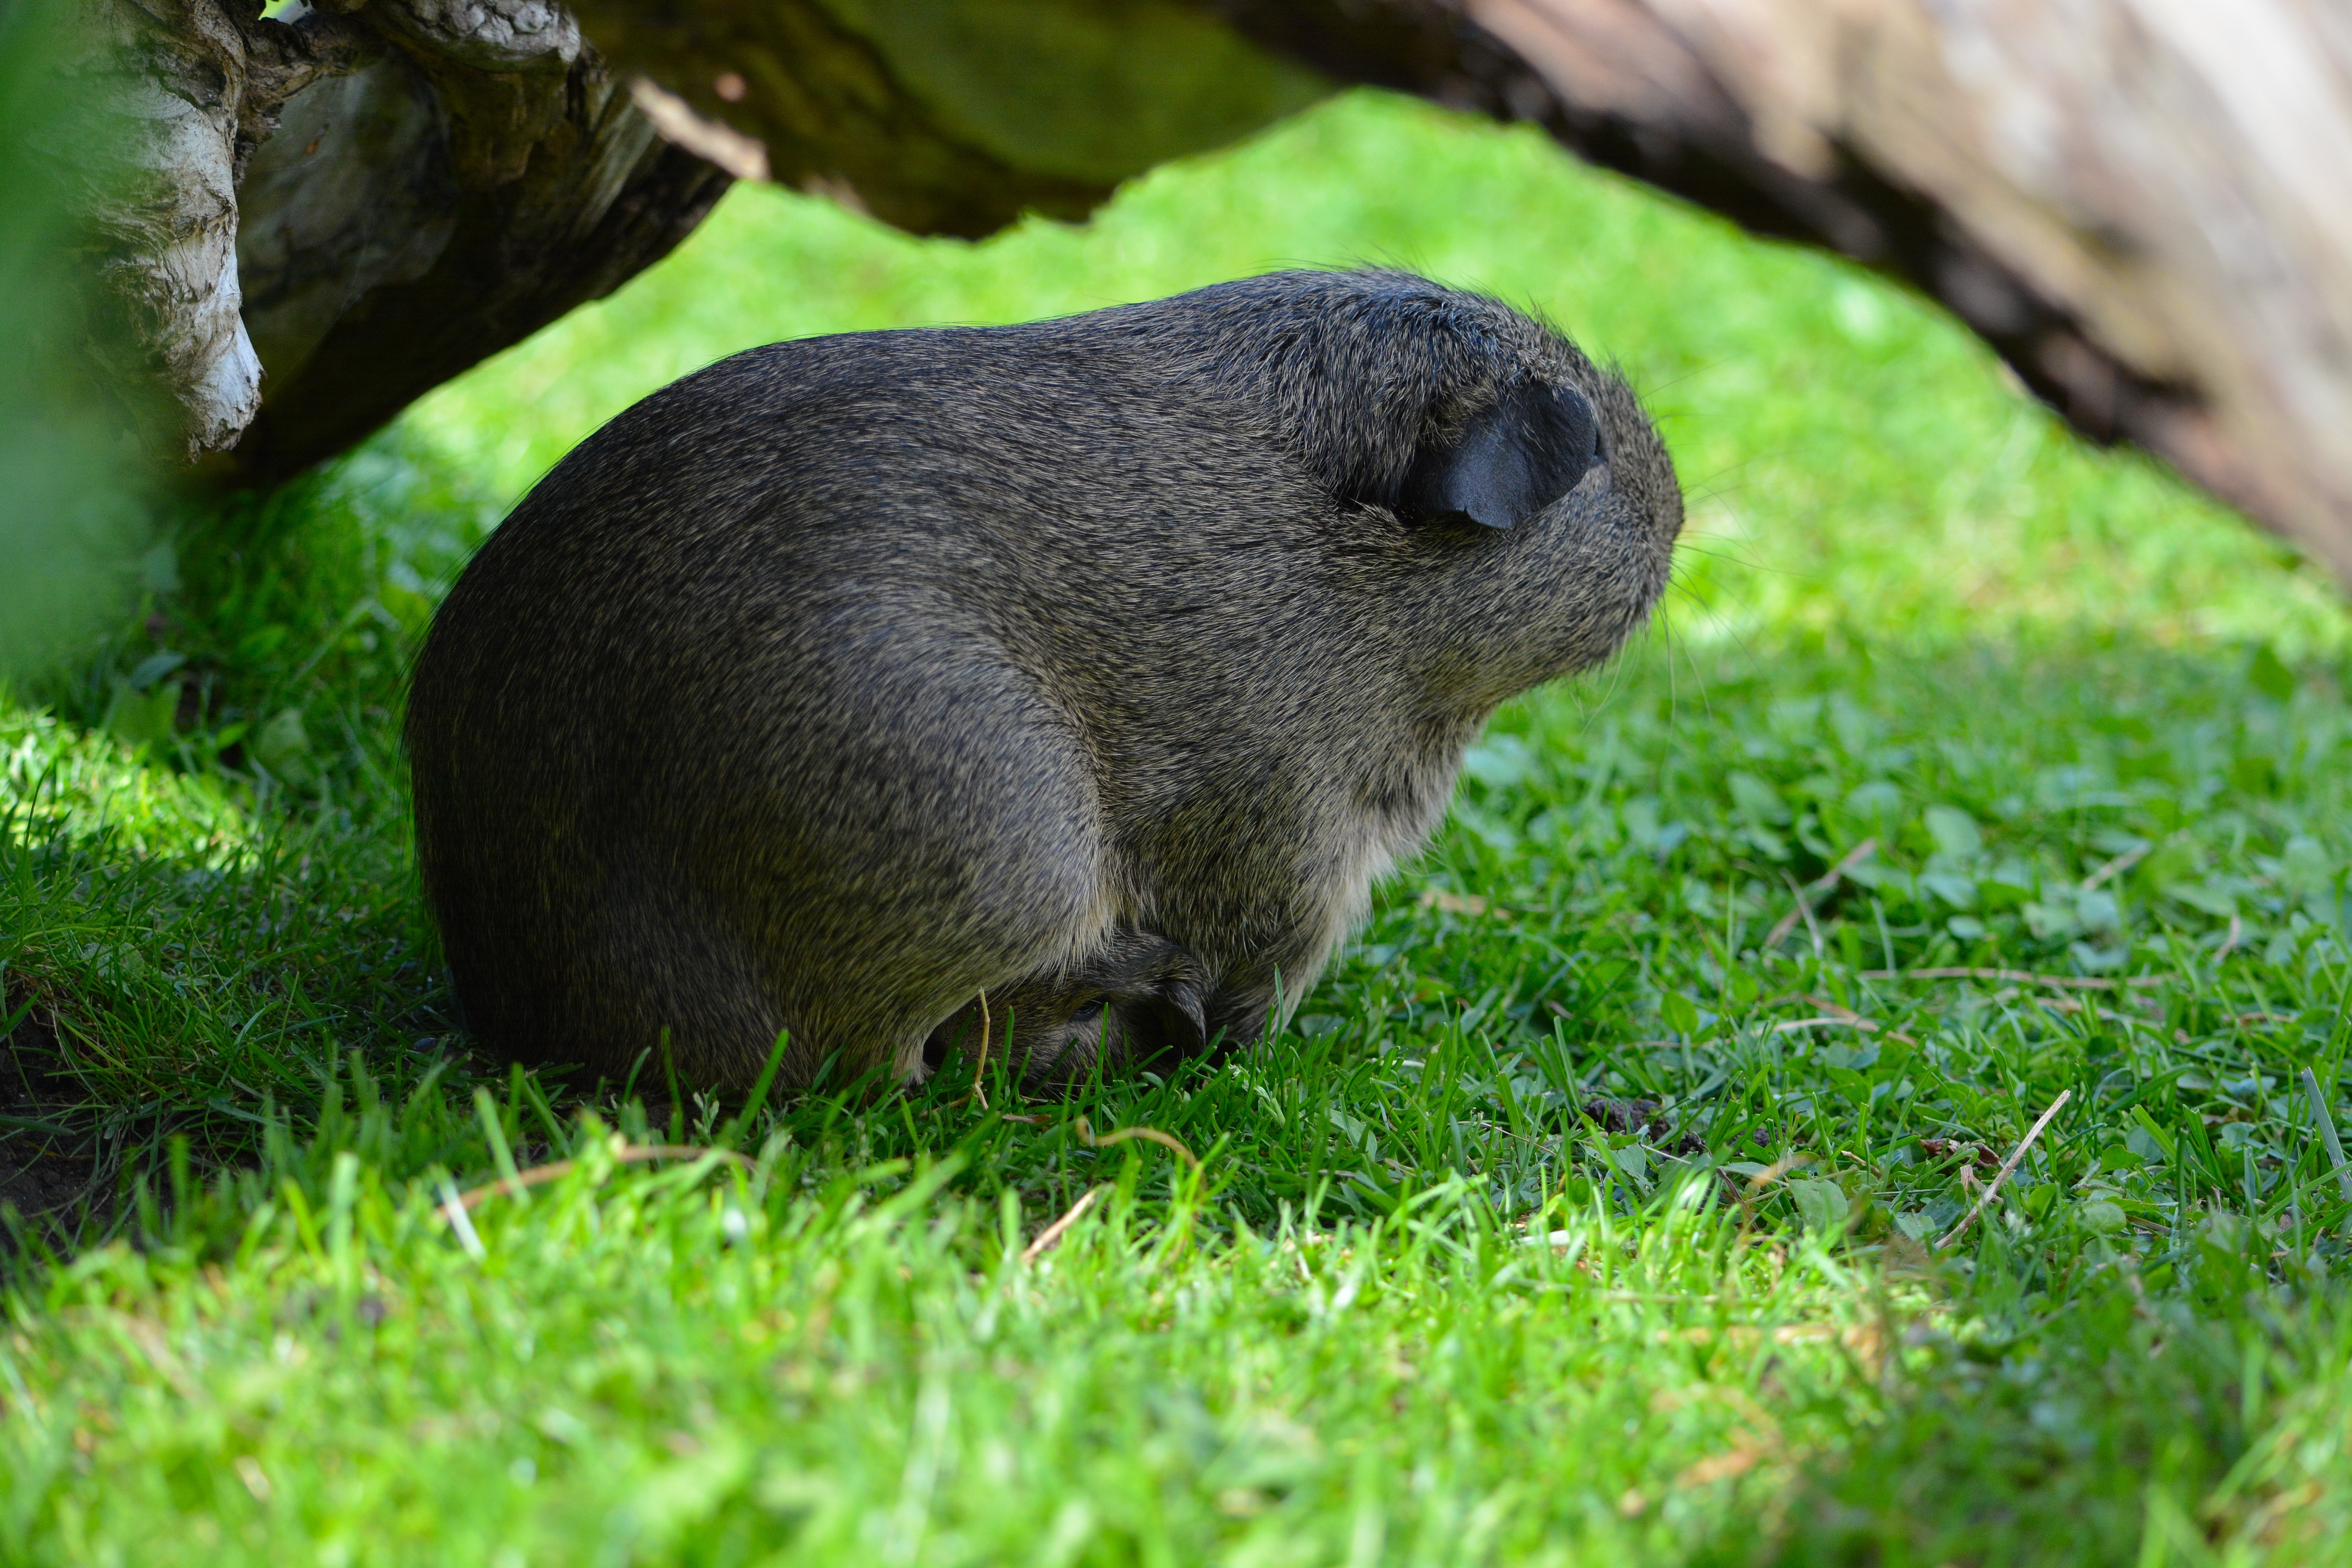
nature, grass, wildlife, pet, green, mammal, squirrel, rodent, fauna, guinea pig, vertebrate, nager, marmot